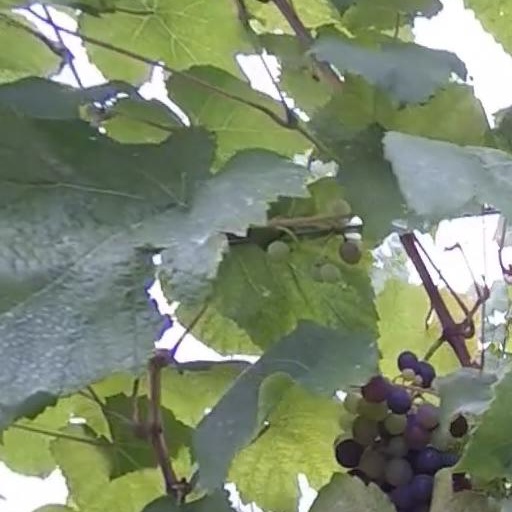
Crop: grape